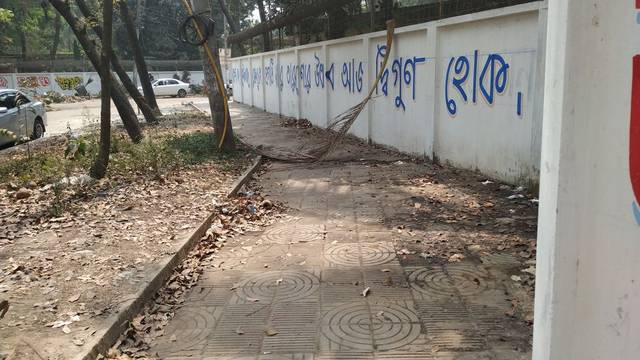
Region: Bangladesh
Coordinates: 23.731, 90.395